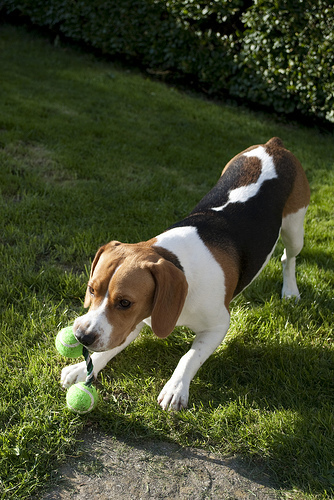
Breed: beagle